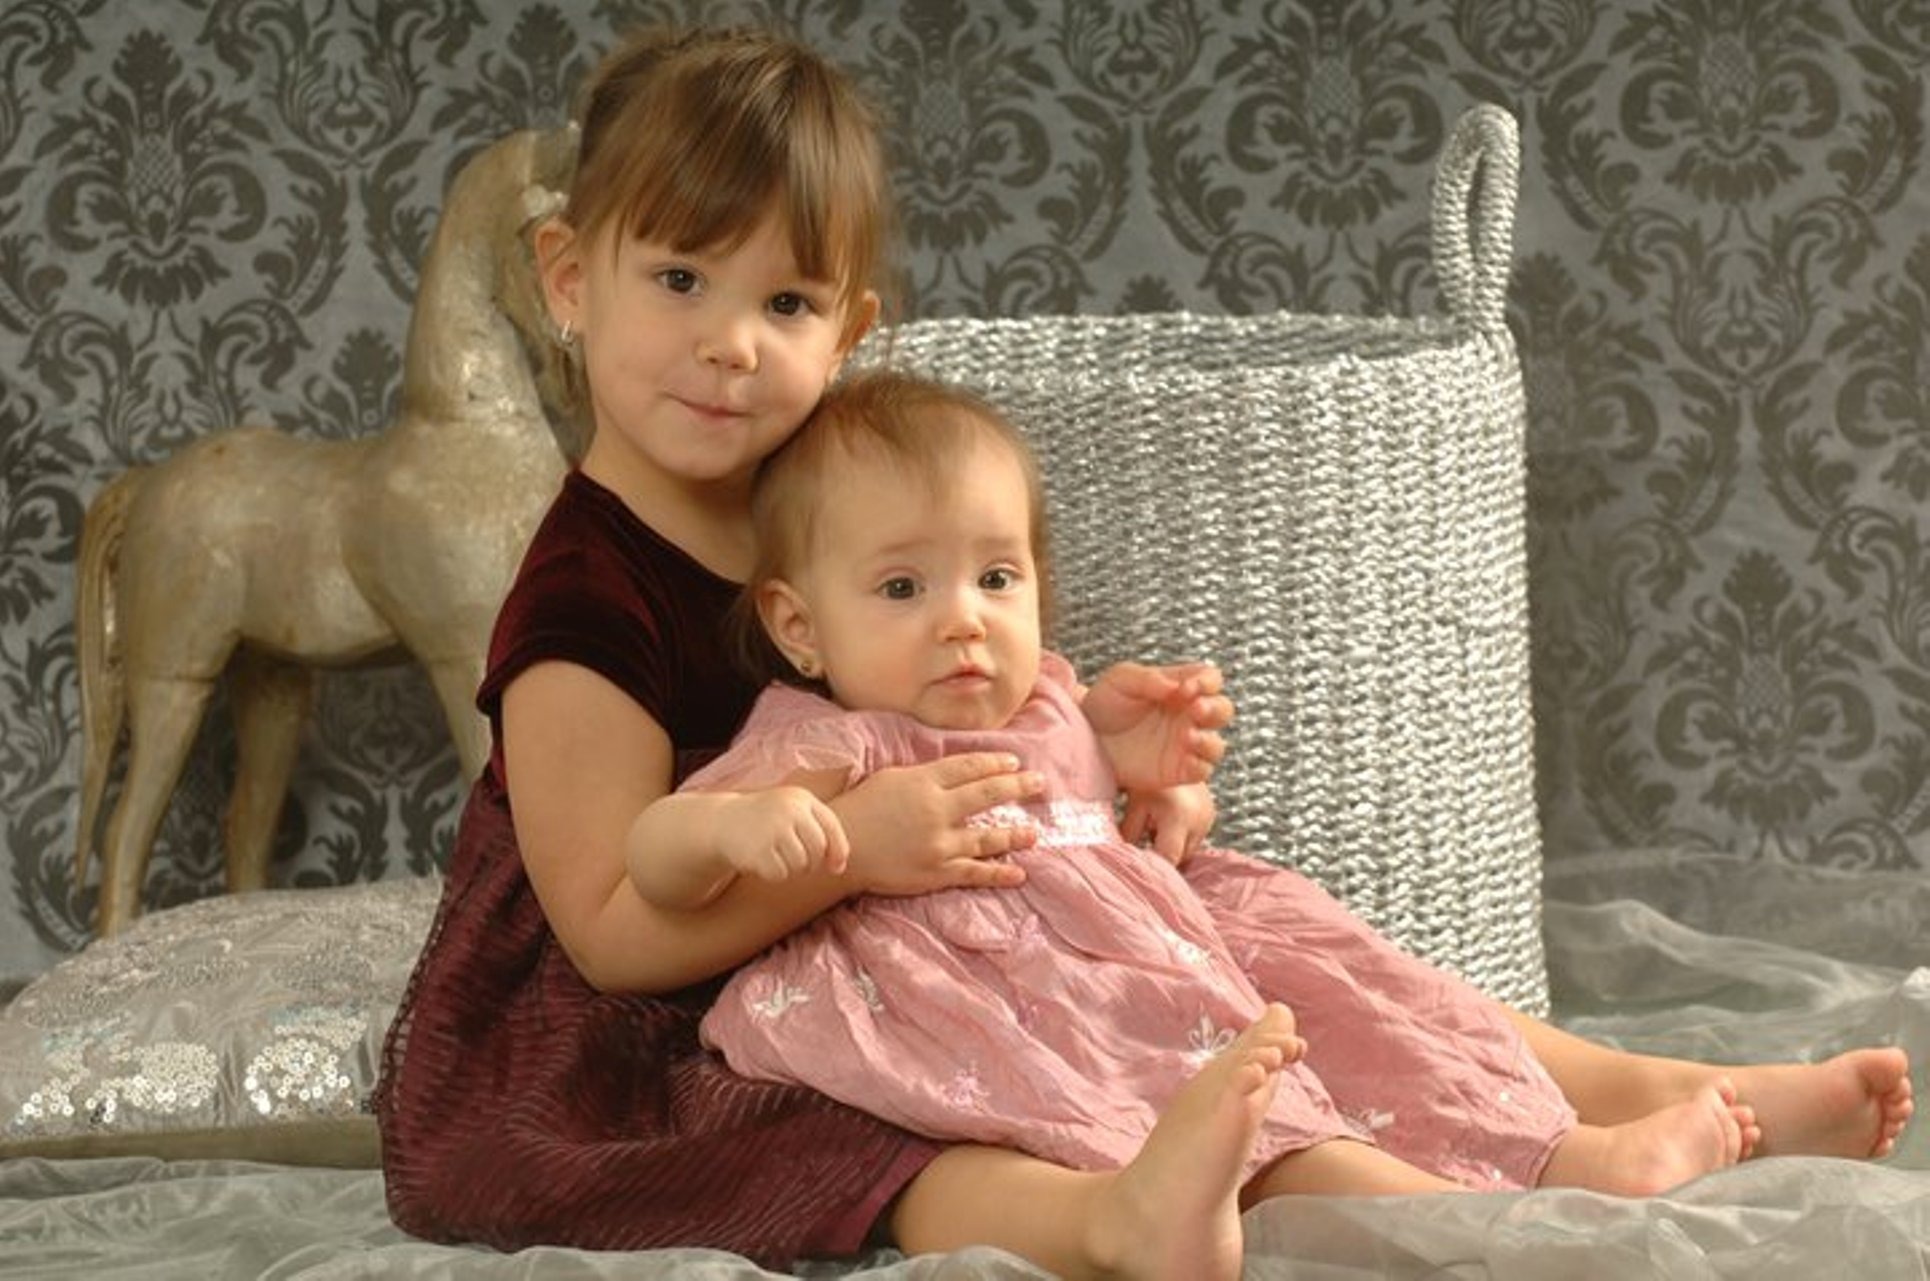
person, people, cute, sitting, child, kids, girls, infant, toddler, skin, smiley, human positions